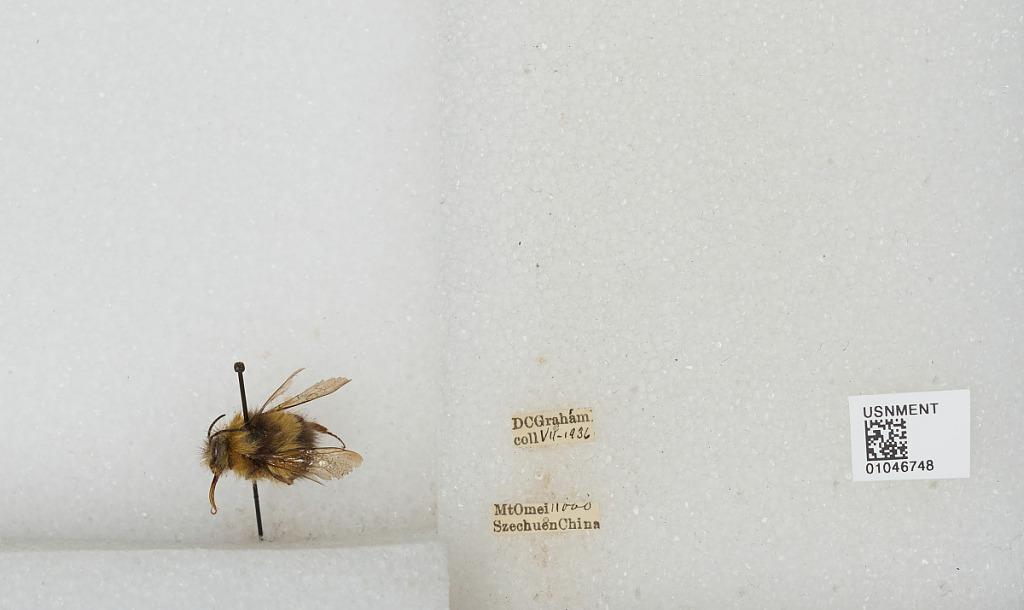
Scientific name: Bombus sp.
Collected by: D. Graham
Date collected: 1936-7-
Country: China
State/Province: Sichuan
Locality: Mount Emei